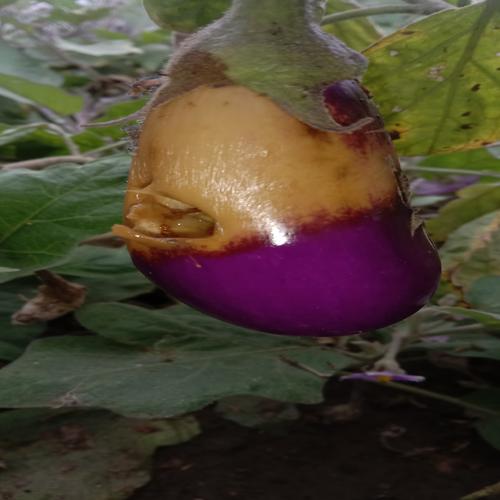
Label: Phomopsis Bright